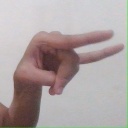
अक्षर: च